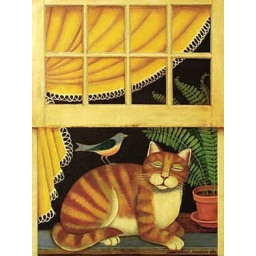
cat in window